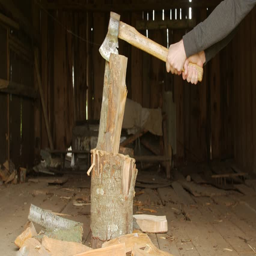
man 's hand with an ax chopping wood